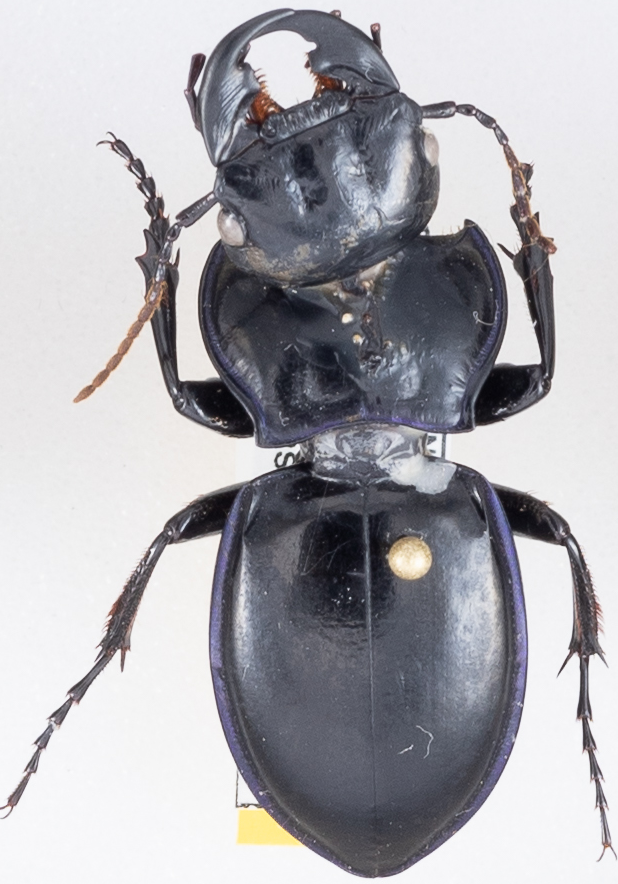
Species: Pasimachus punctulatus
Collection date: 2019-06-11
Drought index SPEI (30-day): -0.548
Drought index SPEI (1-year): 2.09
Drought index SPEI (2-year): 2.09